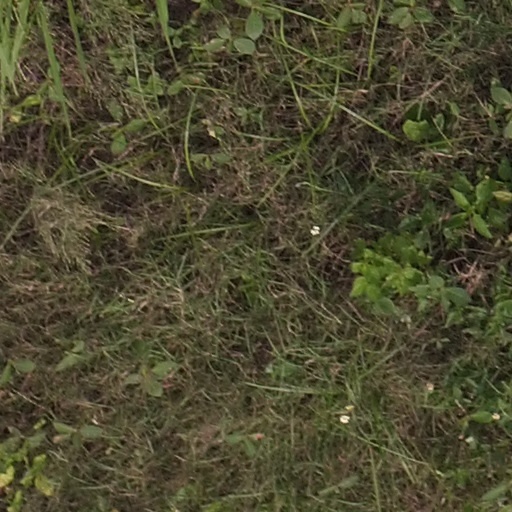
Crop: maize; corn